Ice hockey

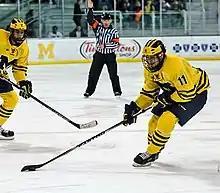
A referee calls a "delayed penalty", which sees play continue until a goal is scored, or the opposing team regains control of the puck.

In ice hockey, infractions of the rules lead to a play stoppage whereby the play is restarted at a faceoff. Some infractions result in a "penalty" on a player or team. In the simplest case, the offending player is sent to the "penalty box" and their team must play with one less player on the ice for a designated time. "Minor" penalties last for two minutes, "major" penalties last for five minutes, and a "double minor" penalty is two "consecutive" penalties of two minutes duration. A single minor penalty may be extended by two minutes for causing visible injury to the victimized player. This is usually when blood is drawn during high sticking. Players may be also assessed personal extended penalties or game expulsions for misconduct in addition to the penalty or penalties their team must serve. The team that has been given a penalty is said to be playing "short-handed" while the opposing team is on a "power play".